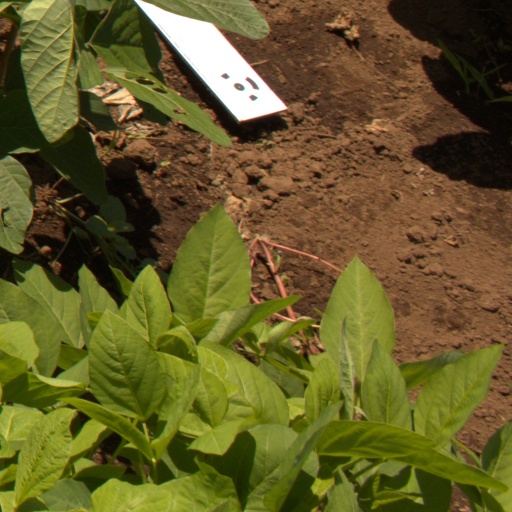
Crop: soybean